British Army uniform and equipment in World War I

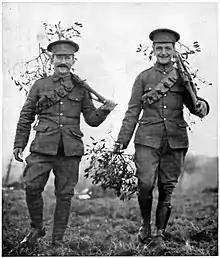
British soldiers at Christmas 1914 wearing the 1905 forage cap and the 1902 Pattern service dress. Their bandolier equipment would suggest that these men are from a mounted unit.

The British soldiers went to war in August 1914 wearing the 1902 Pattern Service Dress tunic and trousers. This was a thick woollen tunic, dyed khaki. There were two breast pockets for personal items and the soldier's AB64 Pay Book, two smaller pockets for other items, and an internal pocket sewn under the right flap of the lower tunic where the First Field Dressing was kept. Rifle patches were sewn just above the breast pockets, to prevent wear from the webbing equipment and Enfield rifle. Shoulder straps were sewn on and fastened with brass buttons (black for rifle regiments), with enough space for a brass regimental shoulder title. Rank insignia was sewn onto the upper tunic sleeves, while trade badges and Long Service and Good Conduct stripes were placed on the lower sleeves. A stiffened peak cap was worn, made of the same material, with a leather strap, brass fitting and secured with two small brass buttons. Puttees were worn around the ankles and calves, and ammunition boots with hobnail soles on the feet.